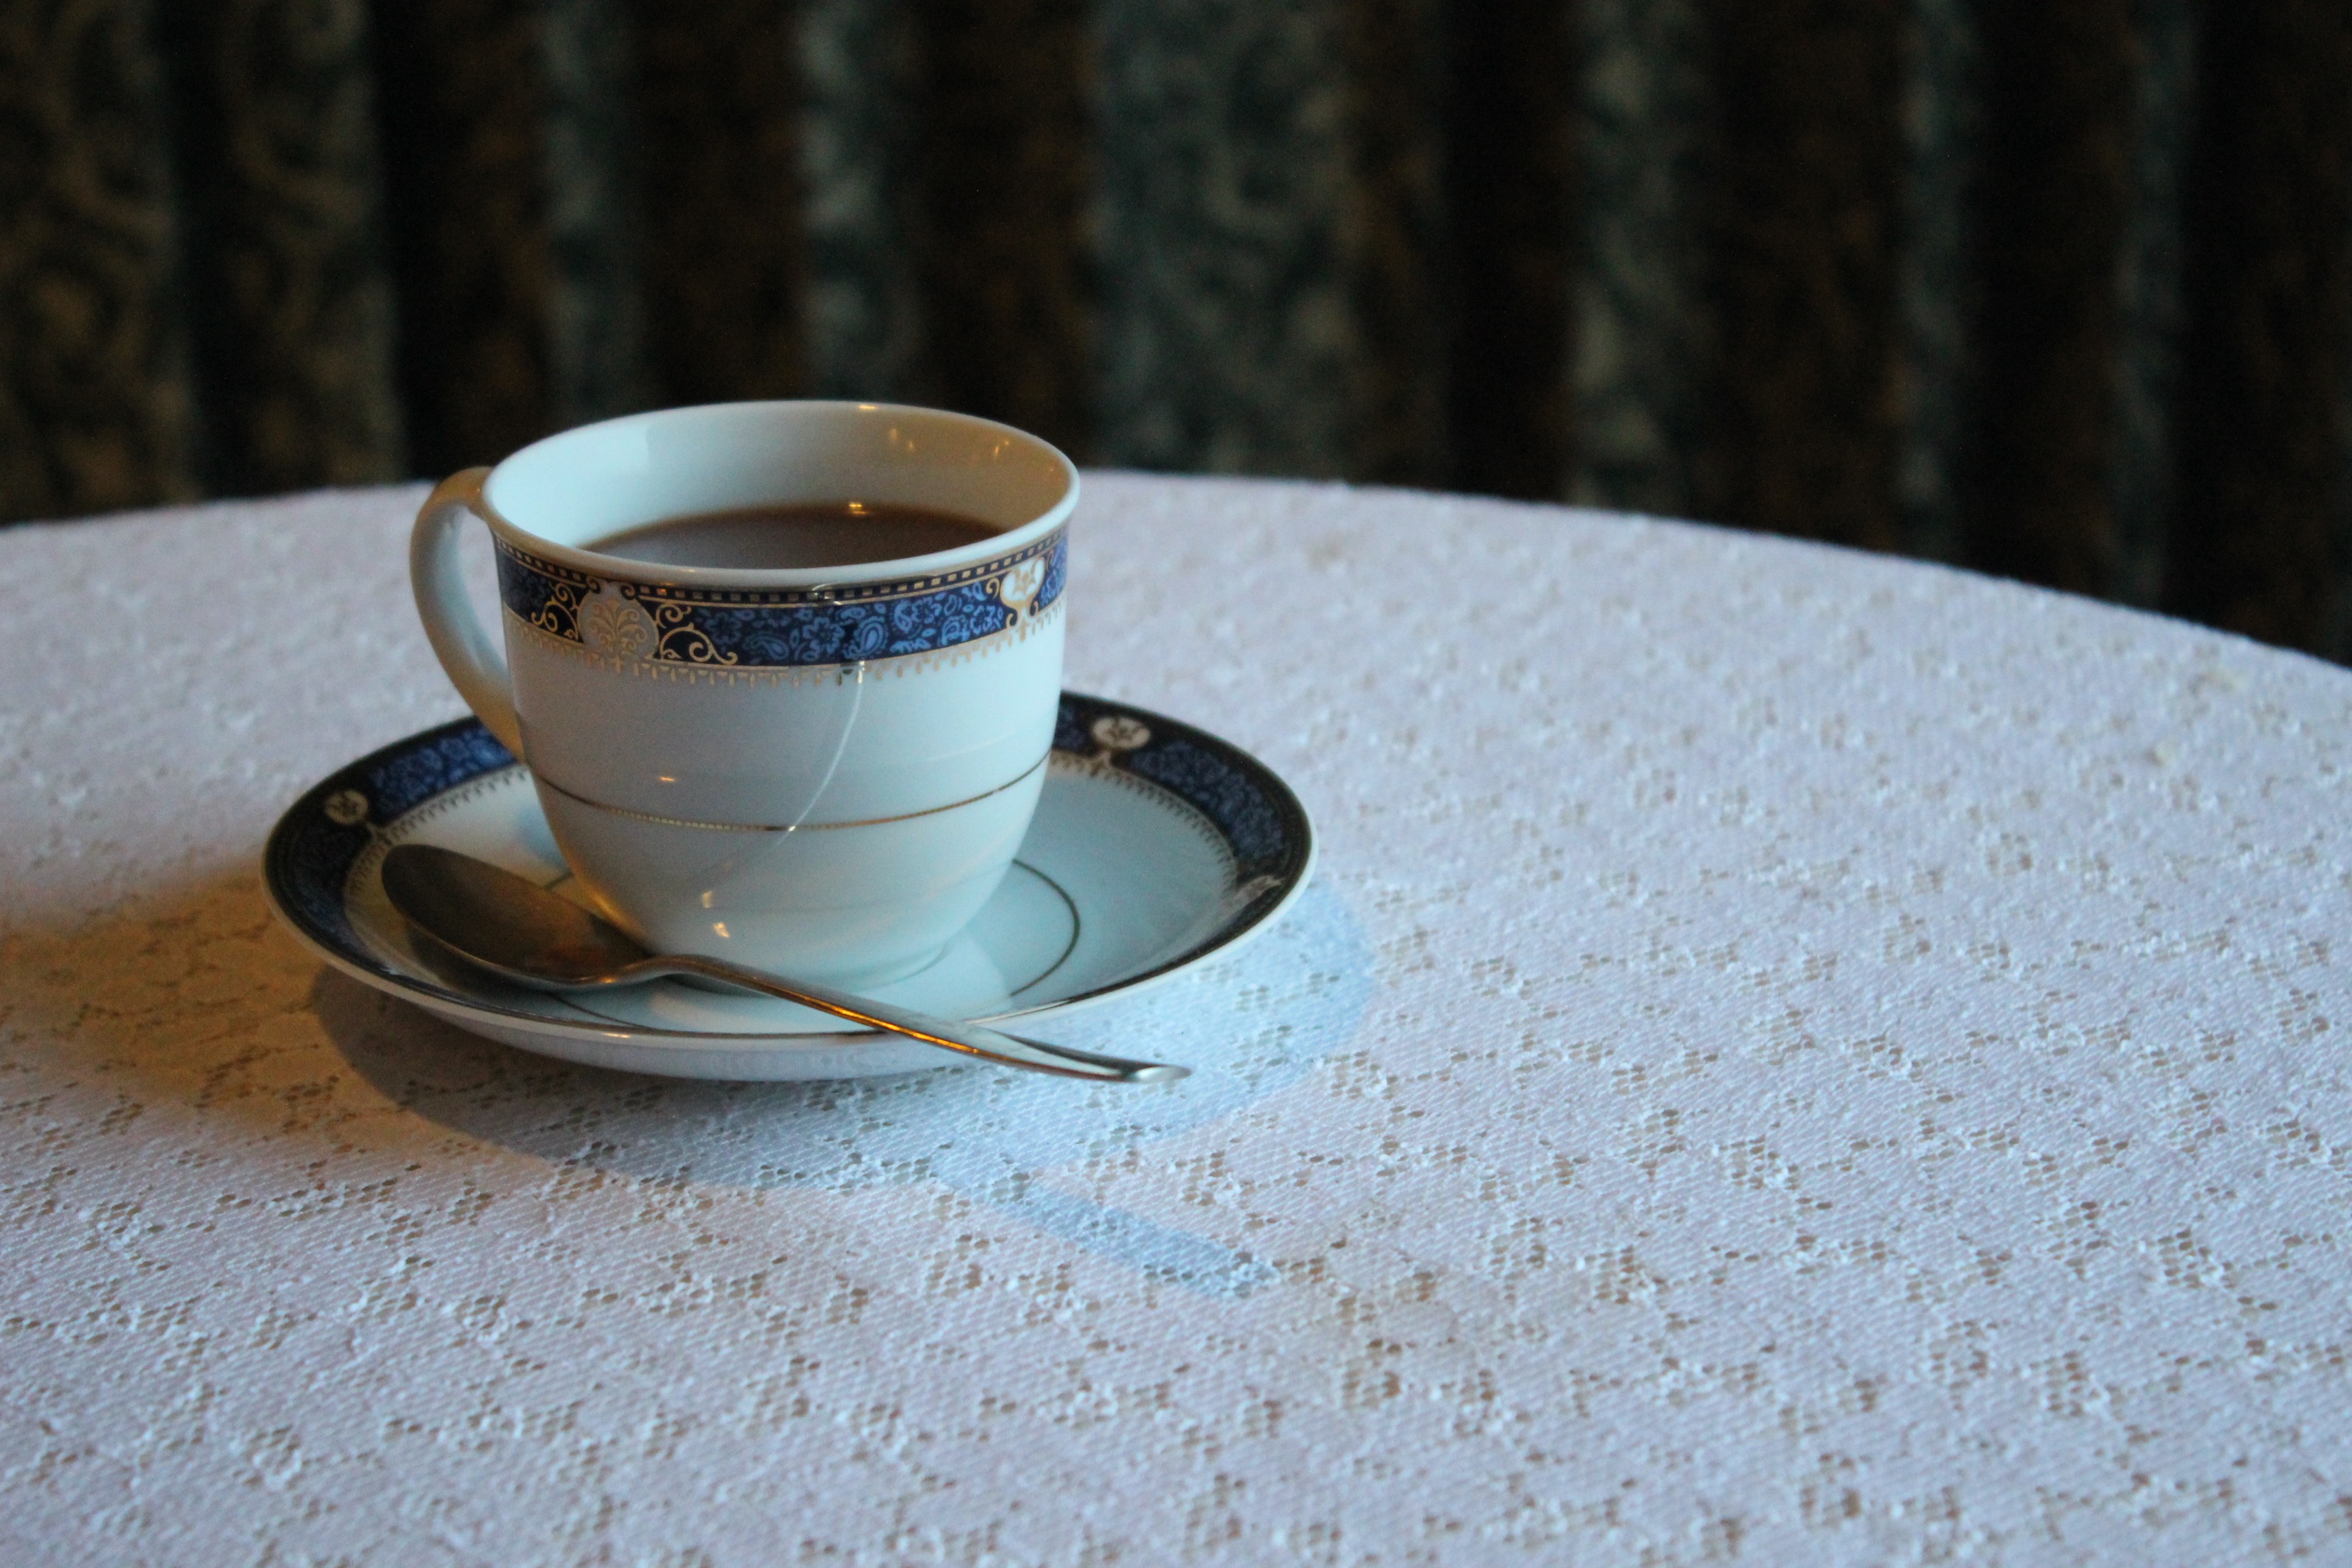
coffee, cup, saucer, ceramic, drink, breakfast, espresso, coffee cup, caffeine, hotel, porcelain, roundtable